Andrea Gropa

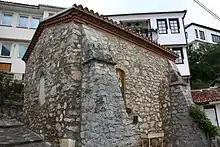
Lesser Saint Clement Church - Gropa is mentioned in its ktetor inscription.

Gropa is mentioned as "megas zupanos" ("župan veliki") in a Greek stone inscription dating to 1378. He set himself up as "Grand Župan" of Ohrid, in southwest Macedonia. In 1379, he became a ktitor for a church in Ohrid dedicated to St. Clement. Gropa was mentioned as "župan Gropa" in the funeral inscription of his son-in-law Ostoja Rajaković (1380).